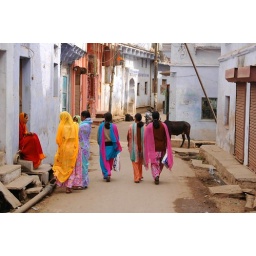
walking the street in Bundi